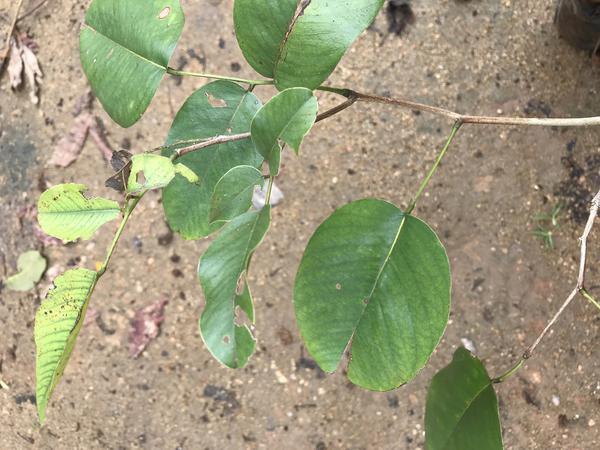
Plant: Raktachandini